Sean Rafferty

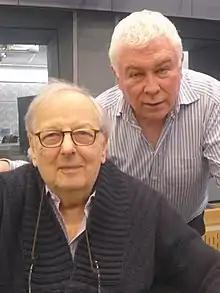
Sean Rafferty with André Previn (left) in the "In Tune" studio in 2012

Rafferty's original career was as an accountant. In 1969, he met the head of BBC Northern Ireland at a conference. This meeting led to Rafferty joining the BBC as a researcher. Whilst working on Gloria Hunniford's Sunday afternoon programme, Rafferty made his television debut when he was asked to stand in for a news reporter presenting a piece to camera about Christmas presents for men.